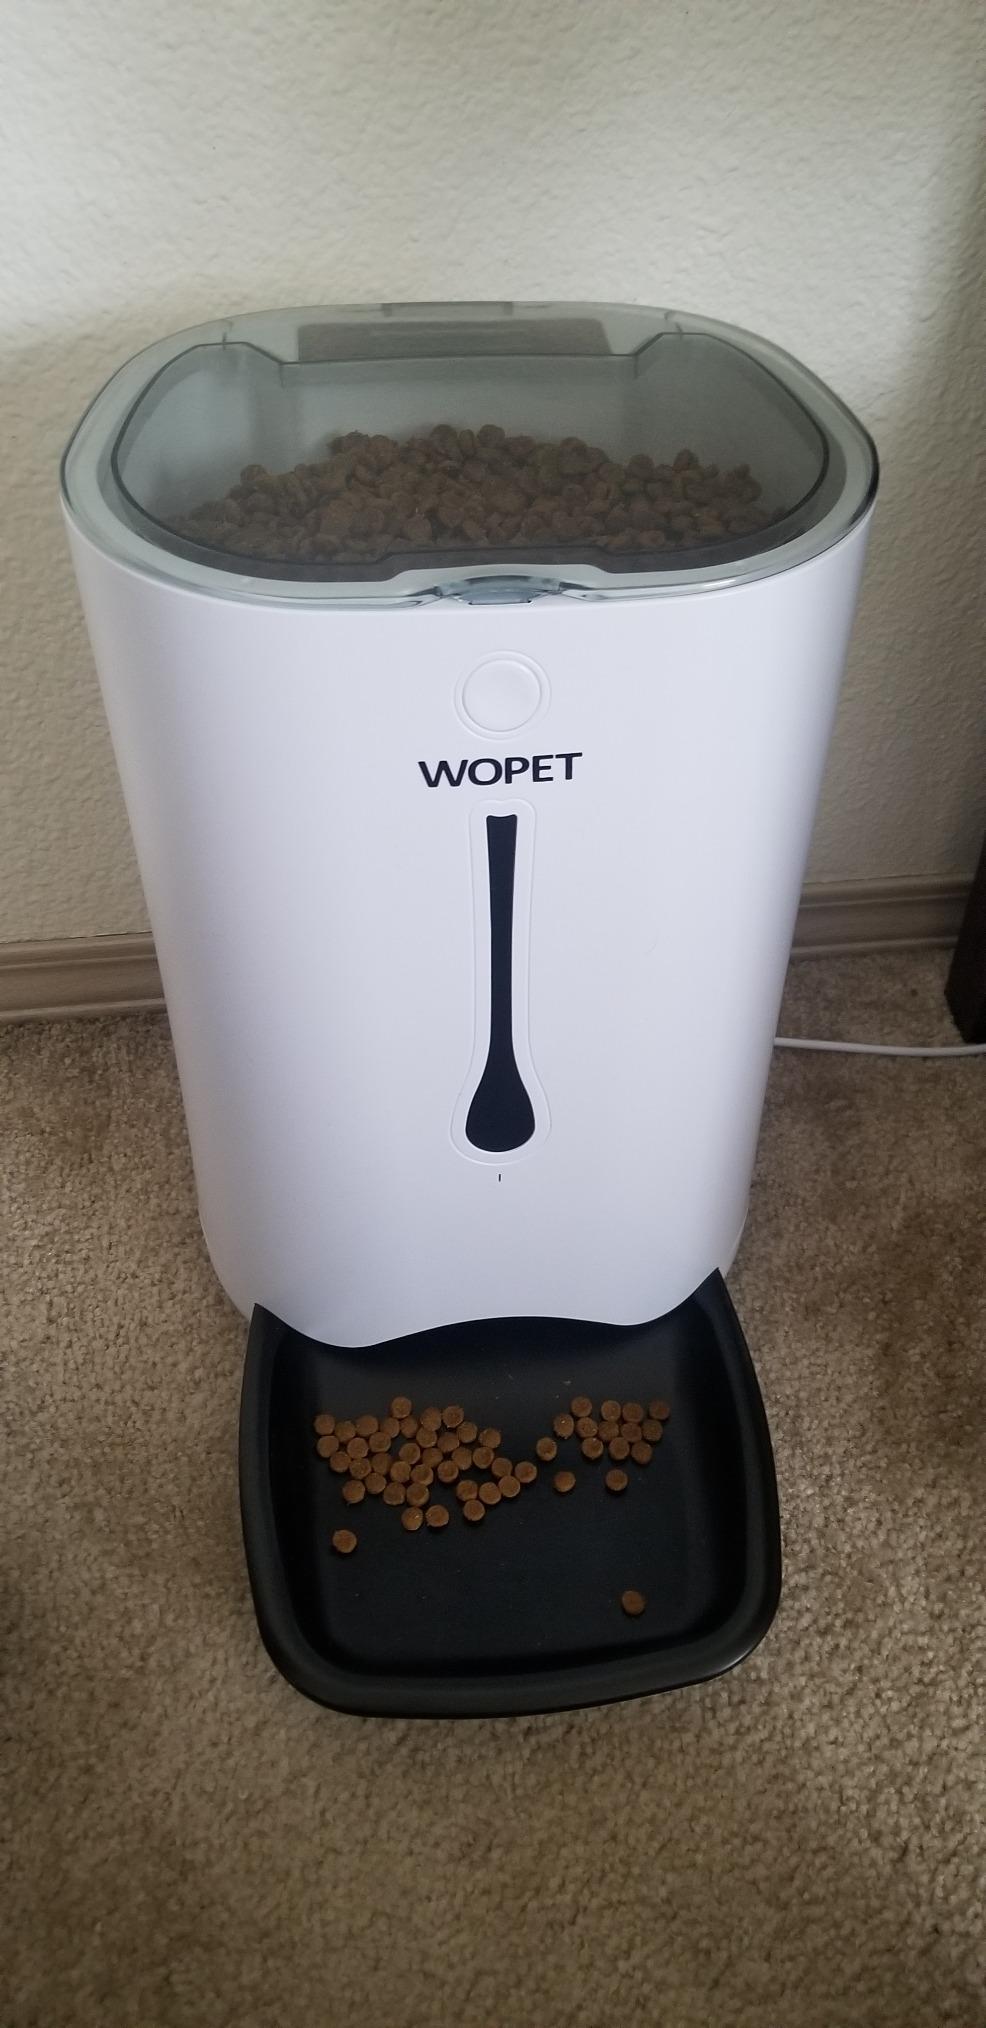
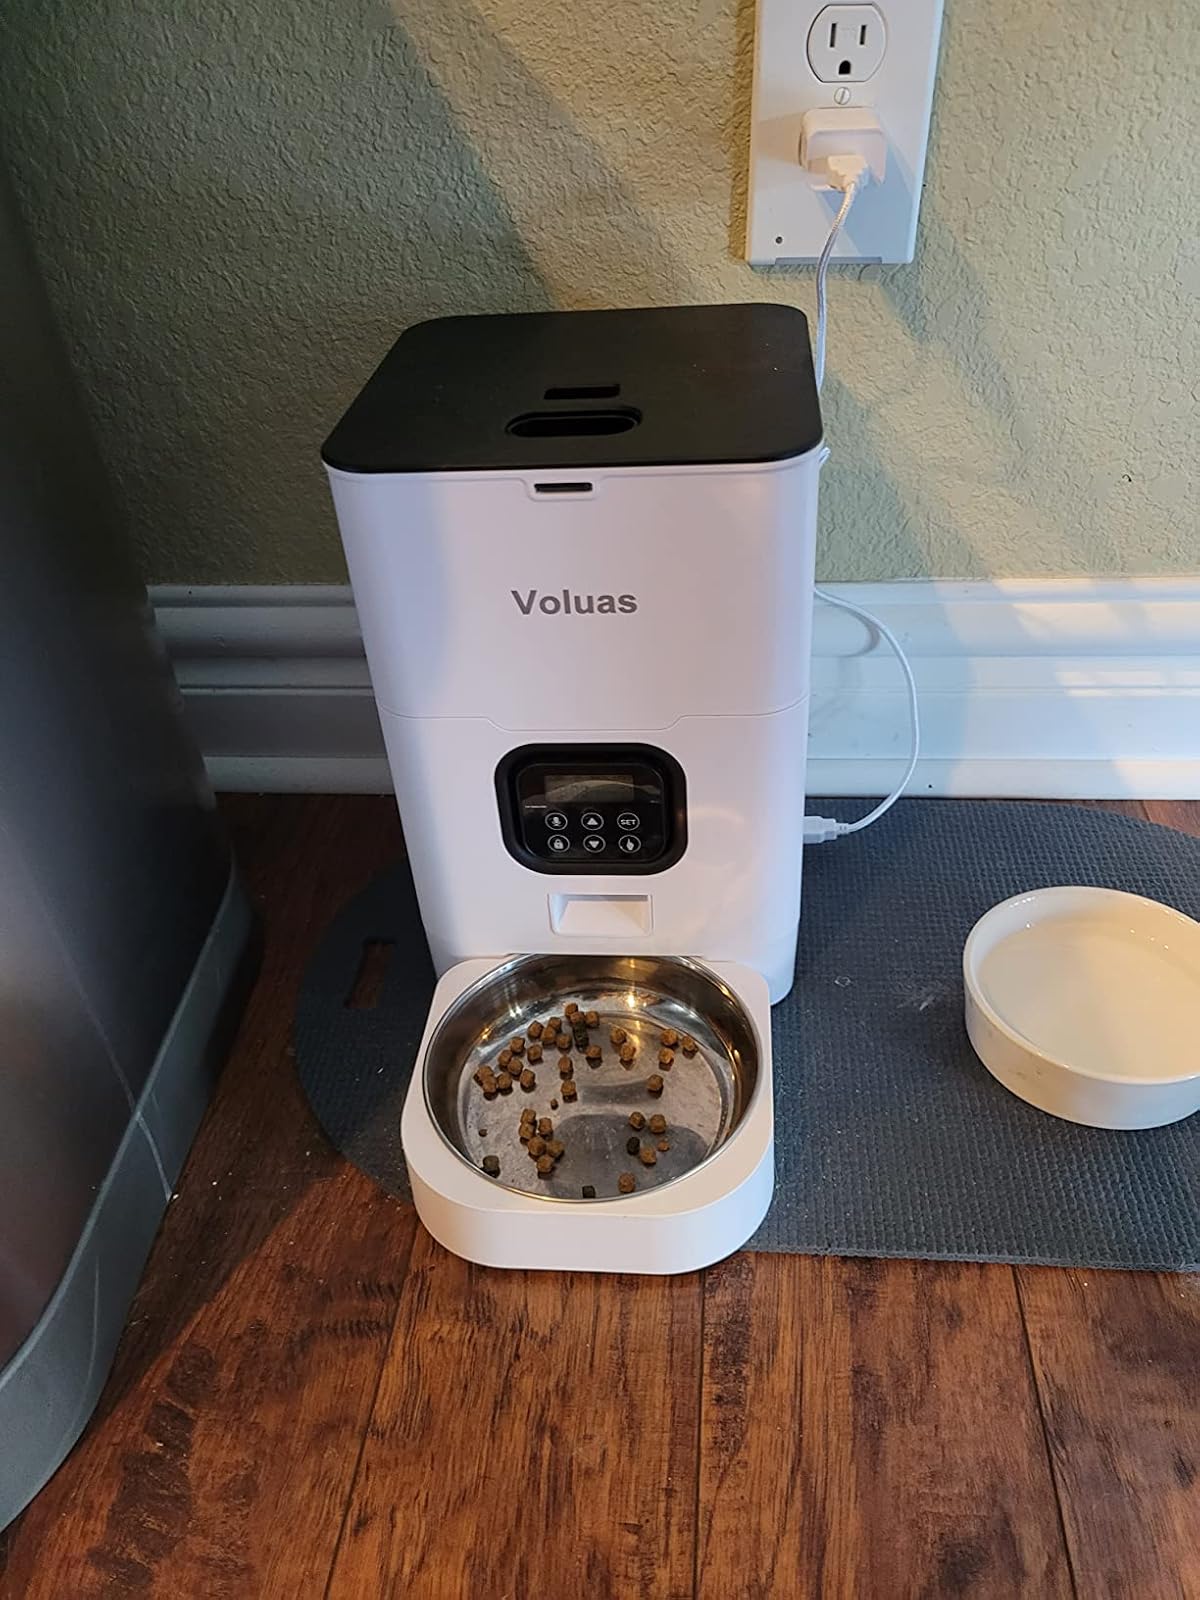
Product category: items_feeder
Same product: no